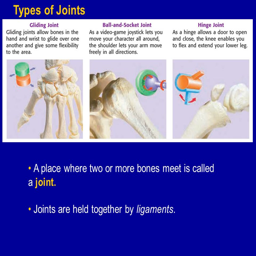
types of joints a place where bones meet is called a joint .